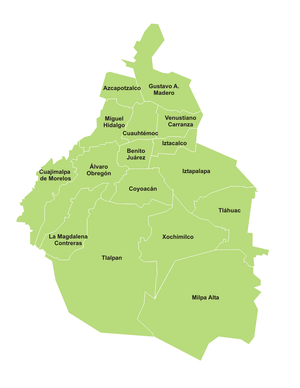
Mexico, est une entité fédérative et la capitale du Mexique.